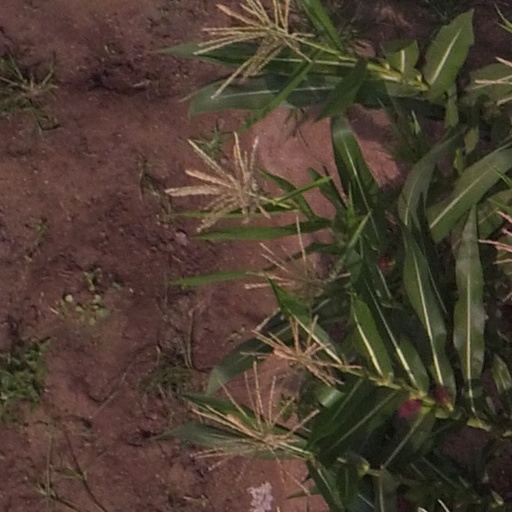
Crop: maize; corn